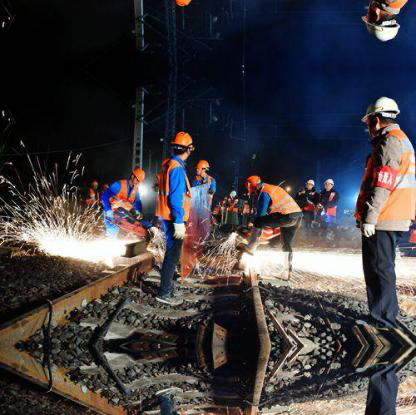
Objects in the image:
label: helmet
label: helmet
label: helmet
label: helmet
label: helmet
label: helmet
label: helmet
label: helmet
label: helmet